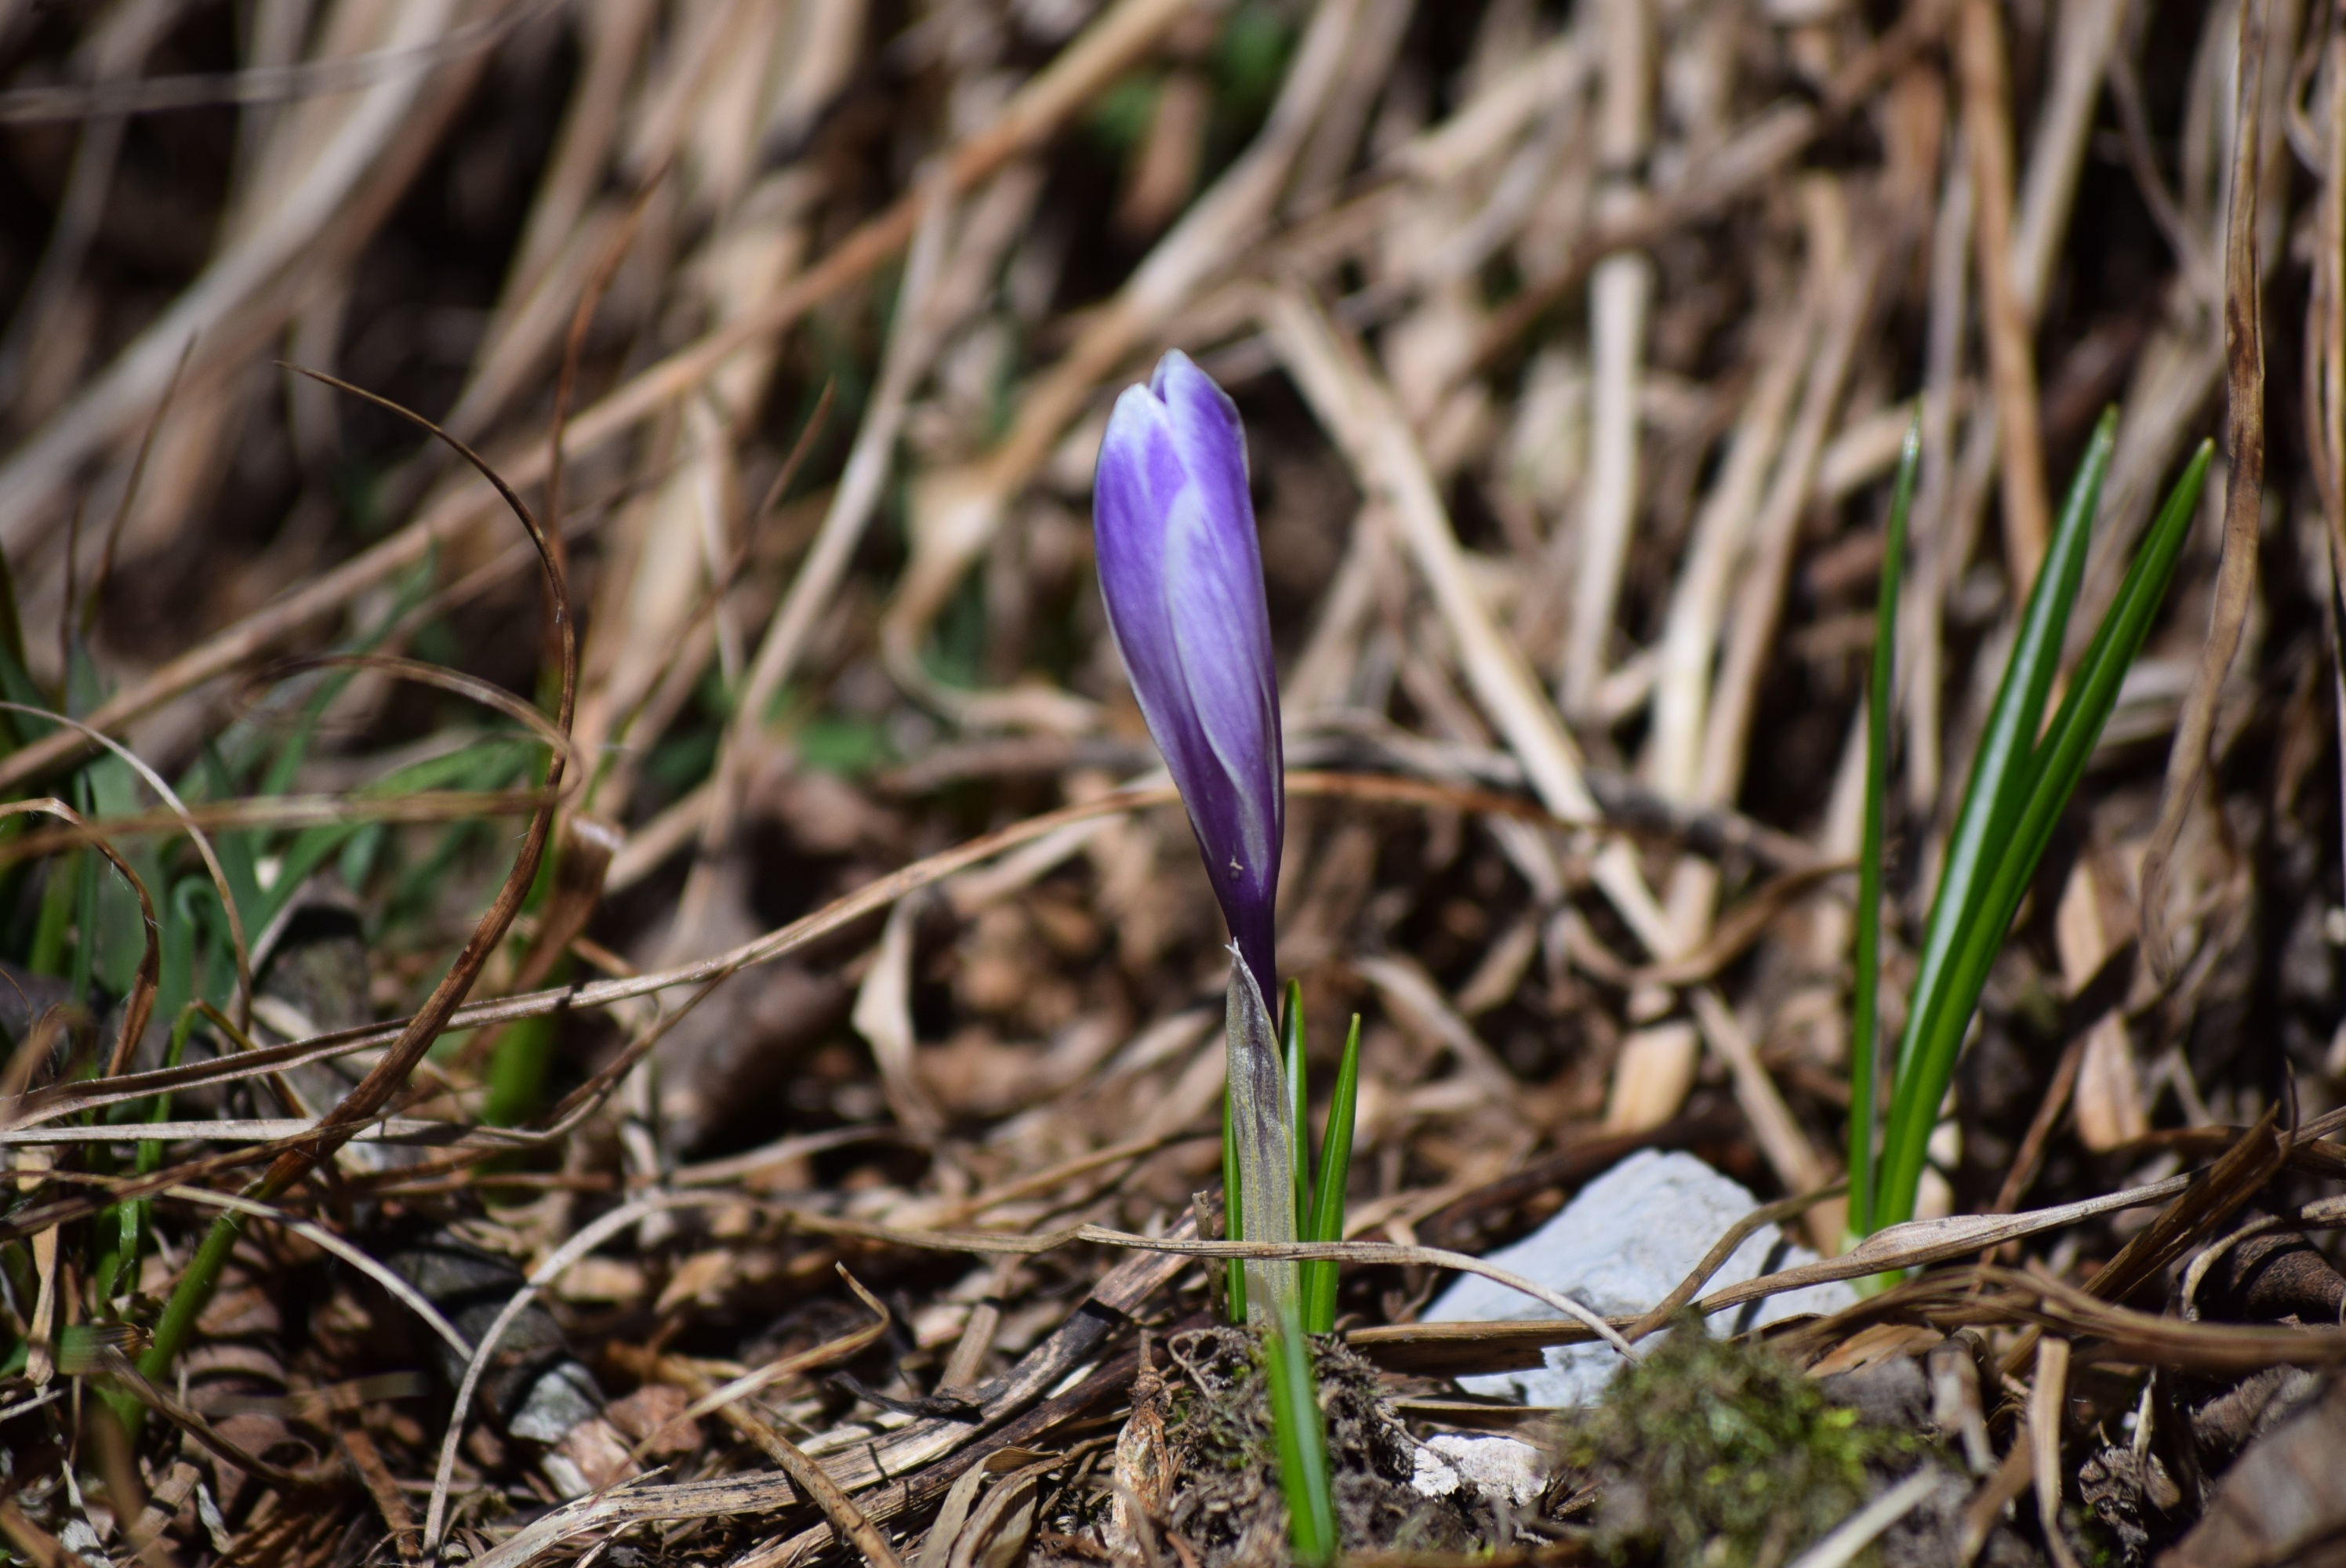
nature, forest, grass, plant, leaf, flower, spring, soil, botany, flora, fauna, wildflower, flowers, close up, crocus, woodland, spring flowers, macro photography, flowering plant, grass family, land plant